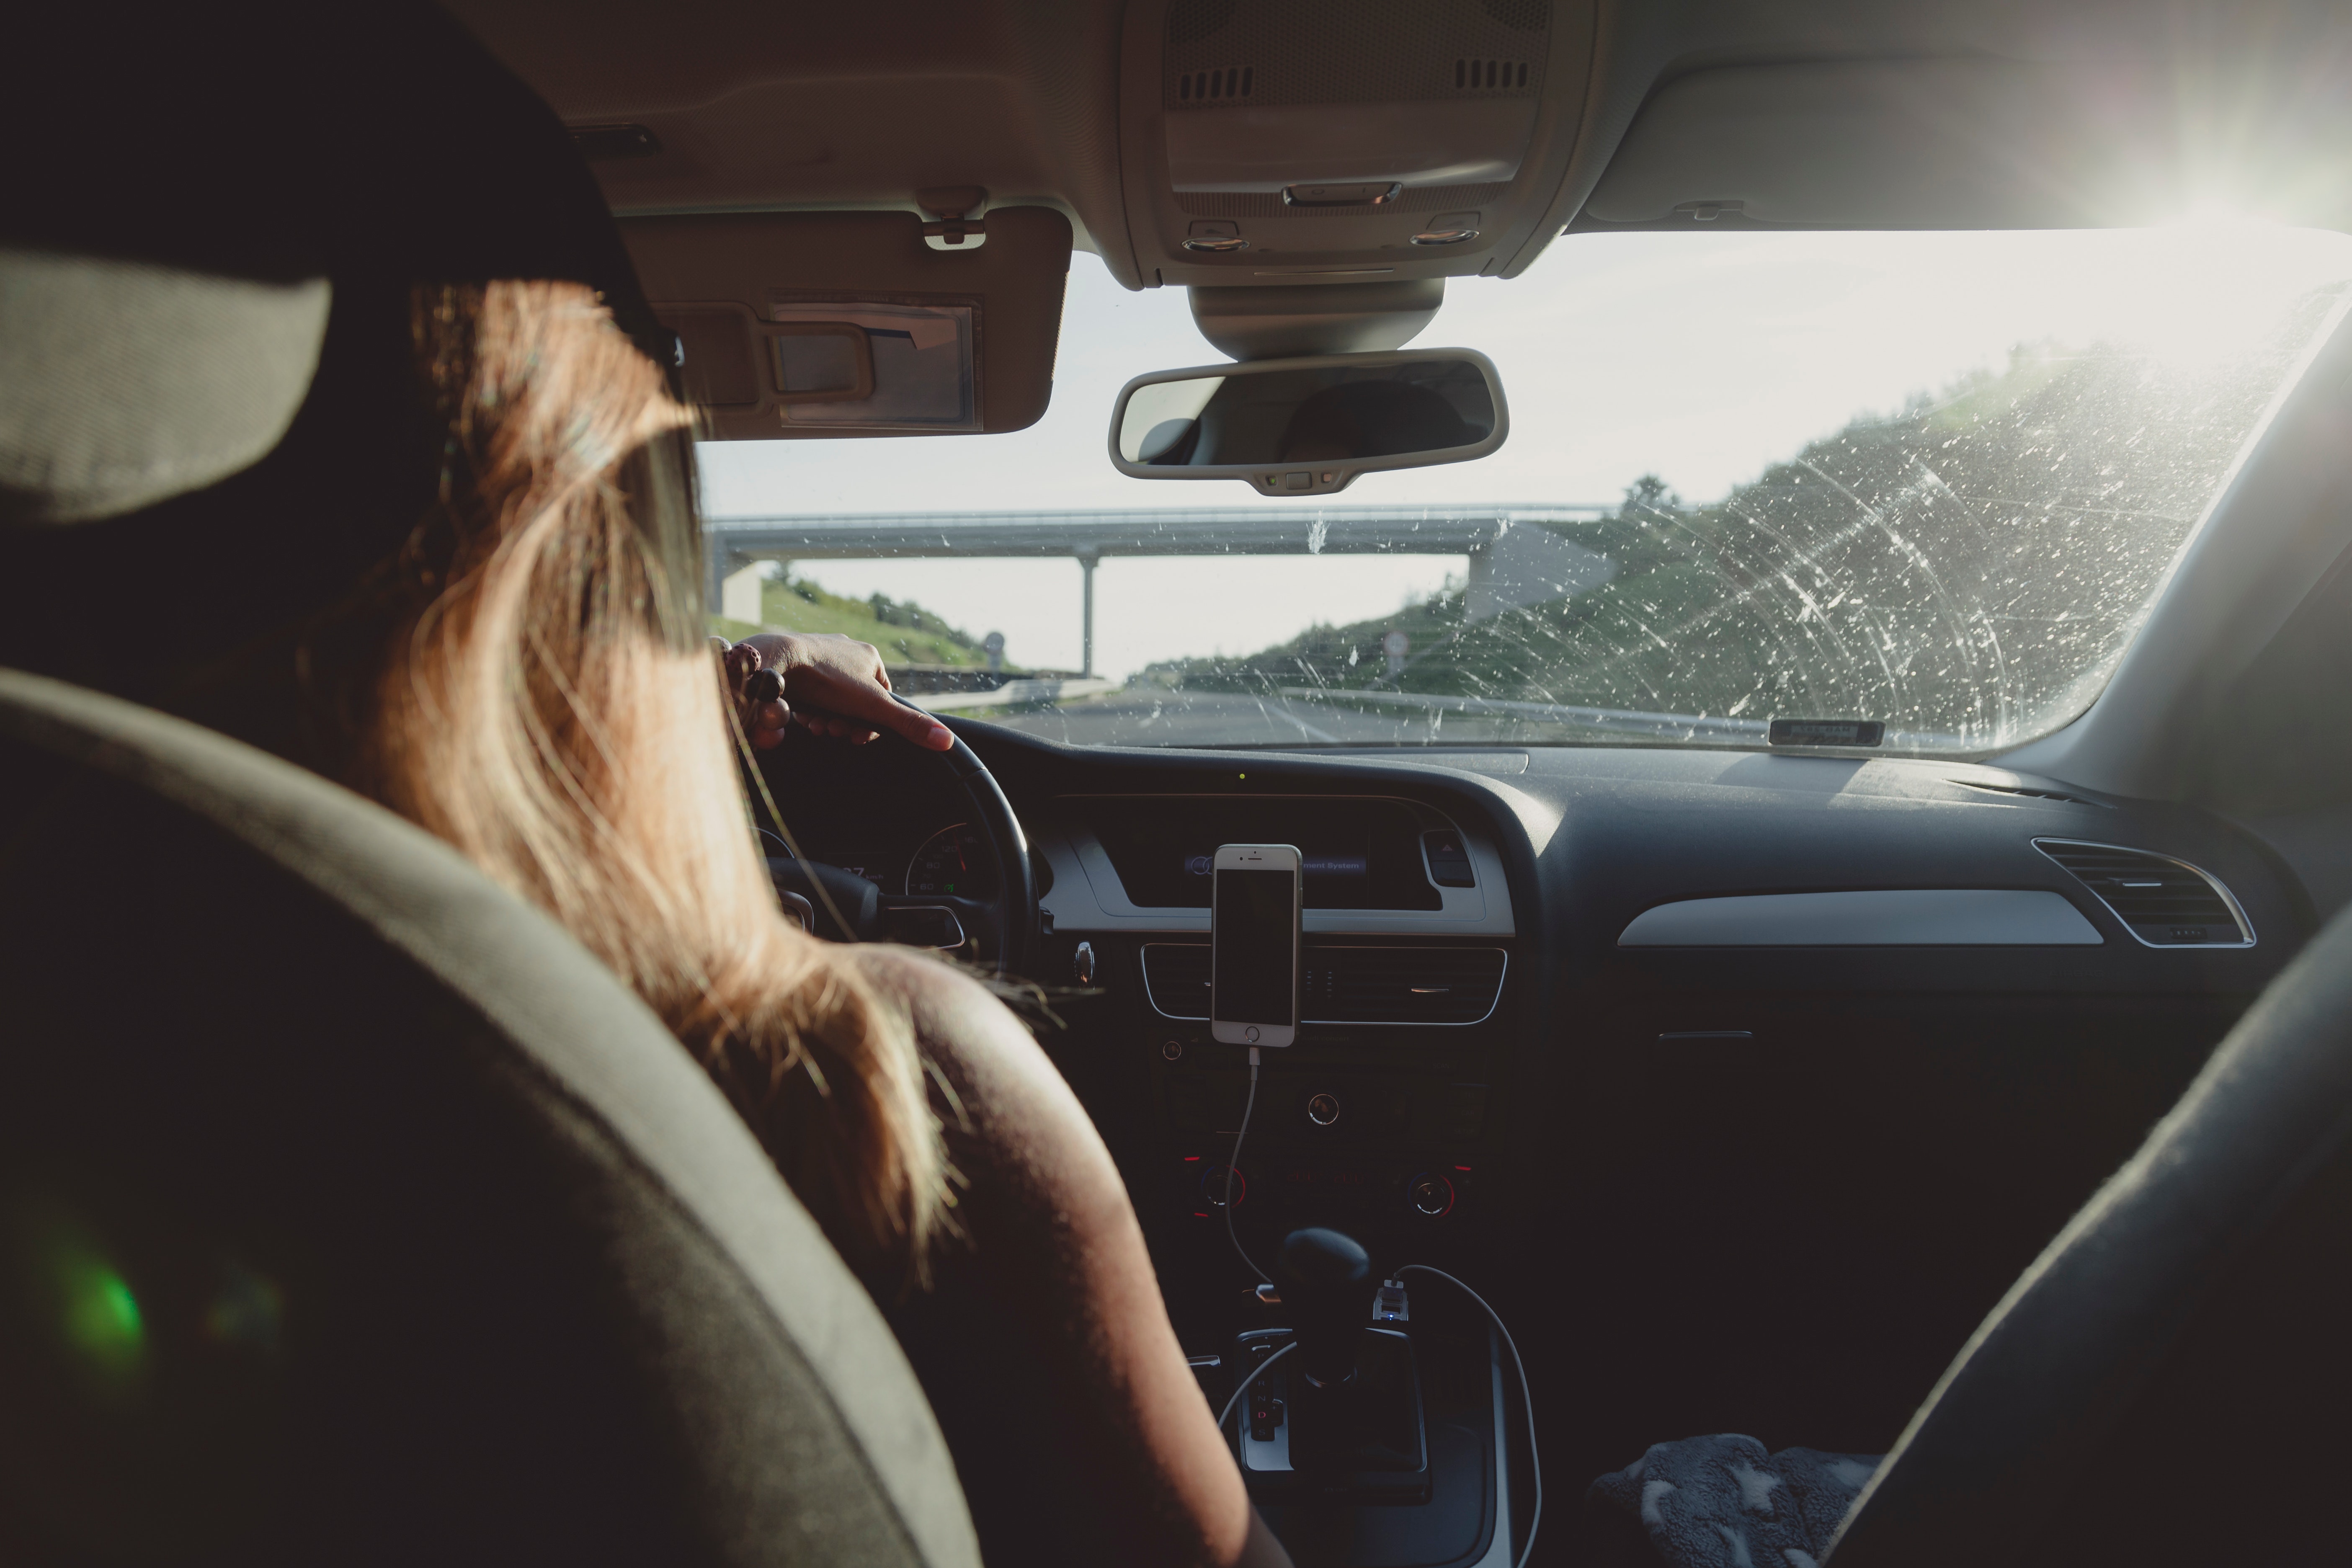
windshield, vehicle door, vehicle, steering part, driving, steering wheel, rear view mirror, car, automotive mirror, automotive design, glass, automotive window part, auto part, automotive exterior, road trip, window, family car, personal luxury car, plant, mid size car, Head restraint